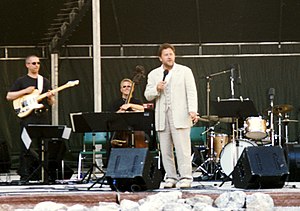
Dalhalla
Tommy Körberg på Dalhalla juli 1997.
Dalhalla er en friluftsscene til teater-, koncert- og operaforestillinger. Den er opført i 1993 i det nedlagte kalkstensbrud Draggängarna lidt udenfor Rättvik i Dalarna, Sverige.